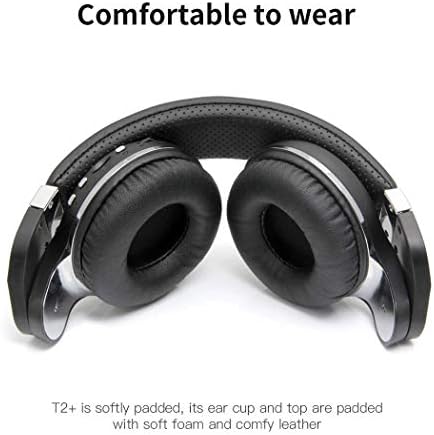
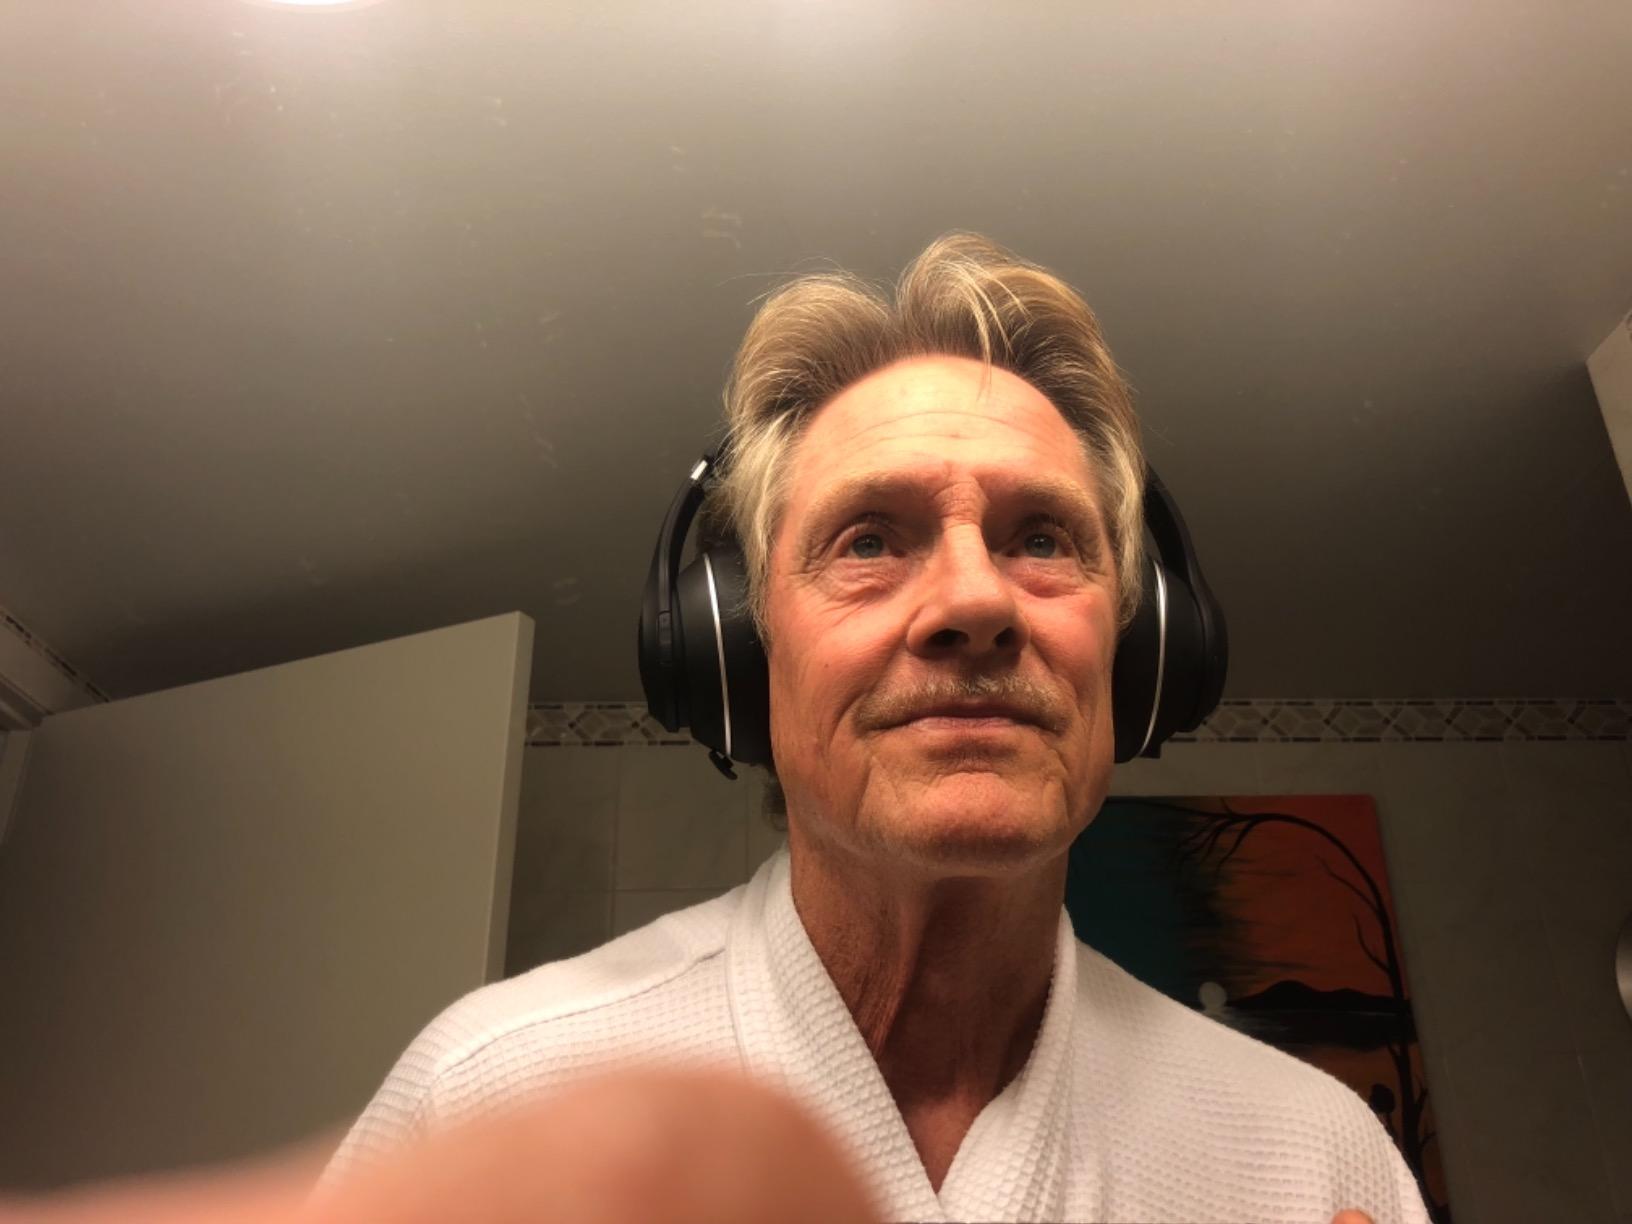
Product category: headphones
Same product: no